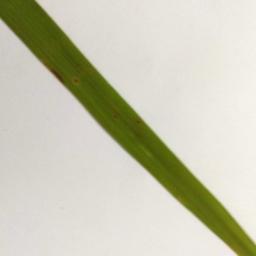
Label: Rice___Brown_Spot